Müslüm Yelken

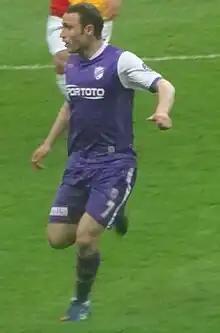

Müslüm Yelken (born 28 November 1988) is a Turkish footballer who plays as a winger. He made his Süper Lig debut on 23 October 2011.